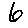
Label: 6